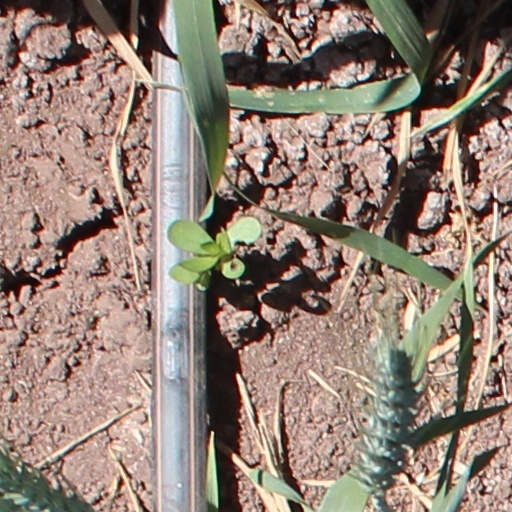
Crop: wheat